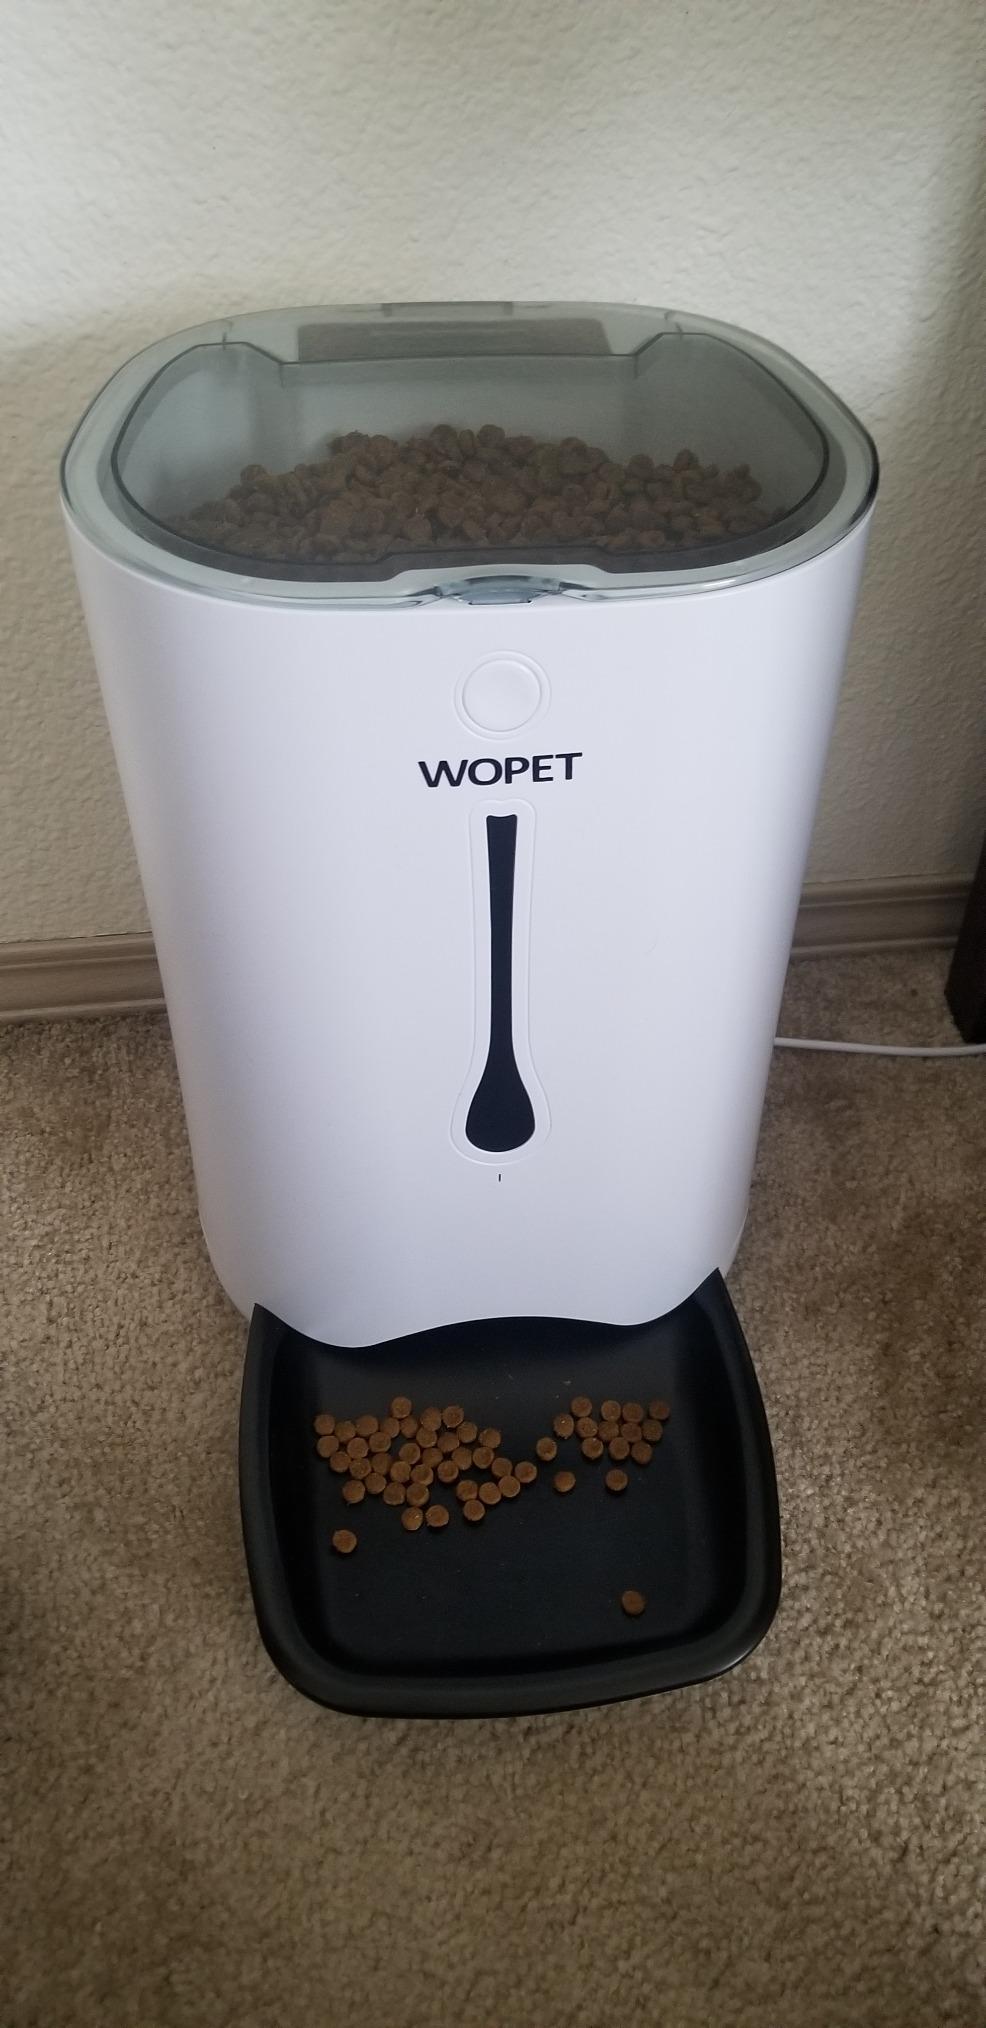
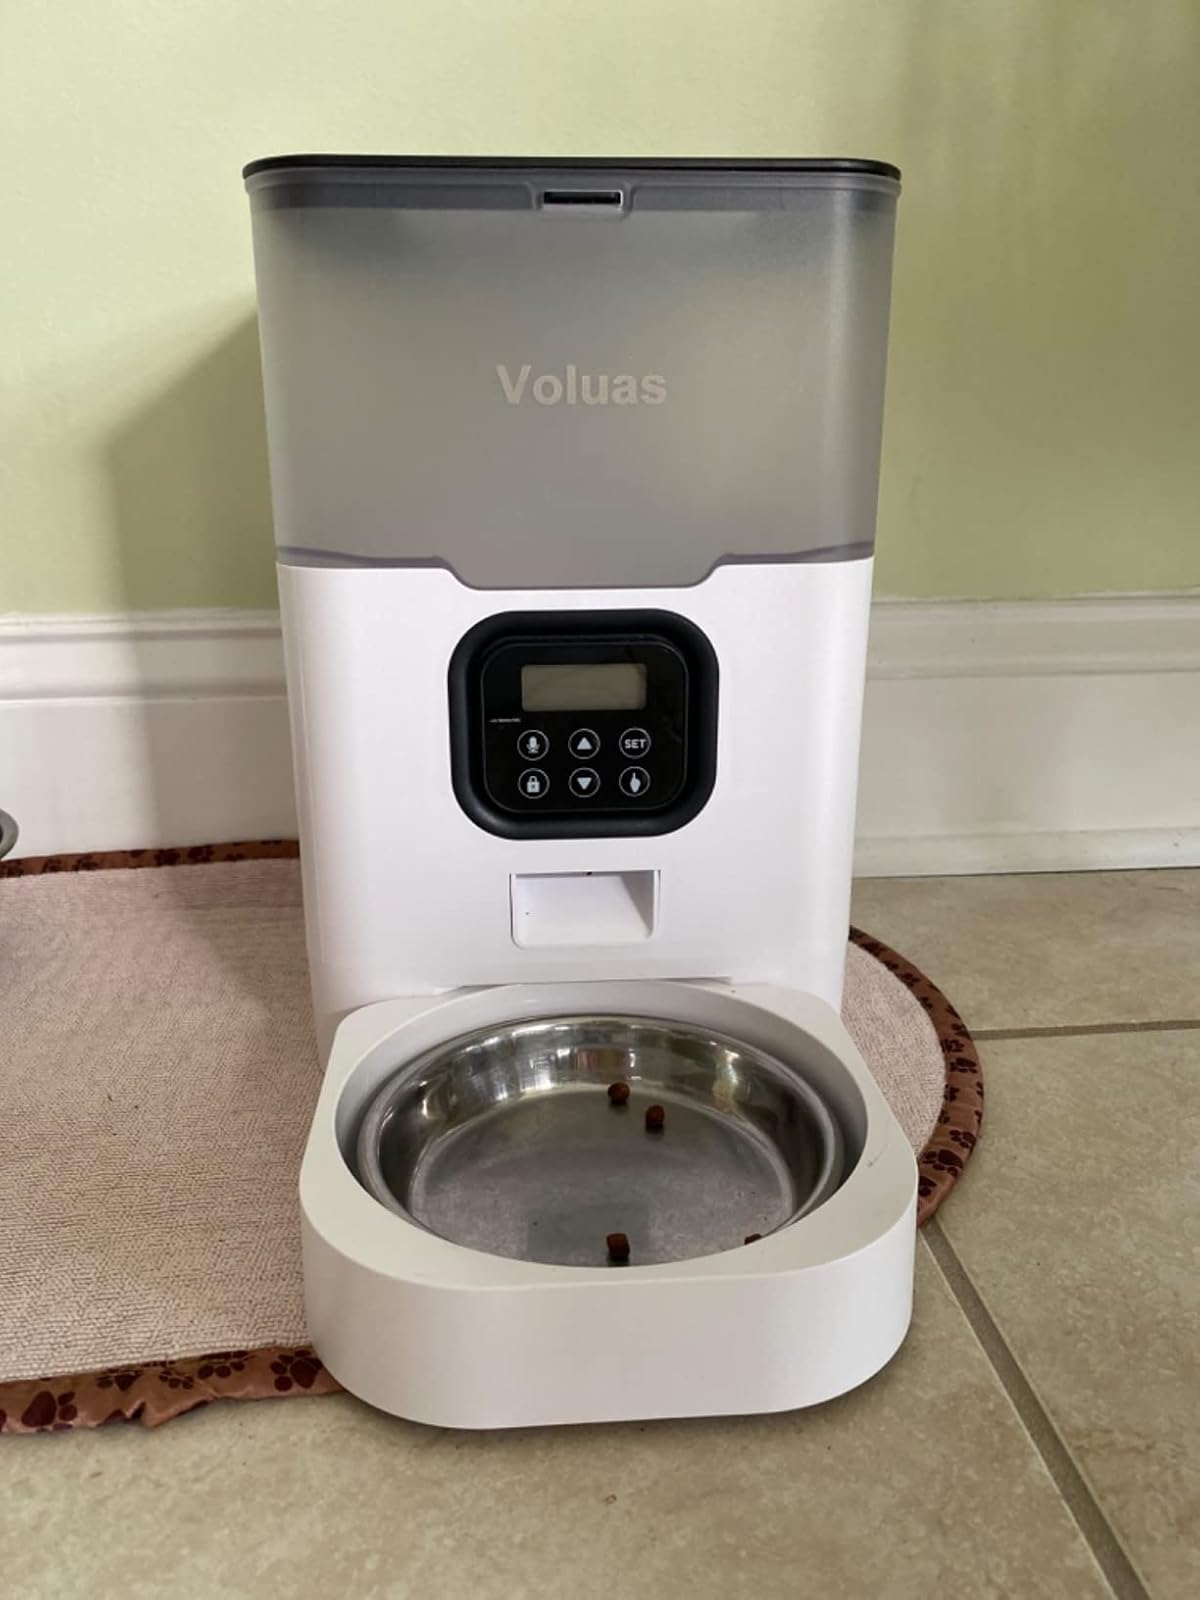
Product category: items_feeder
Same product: no